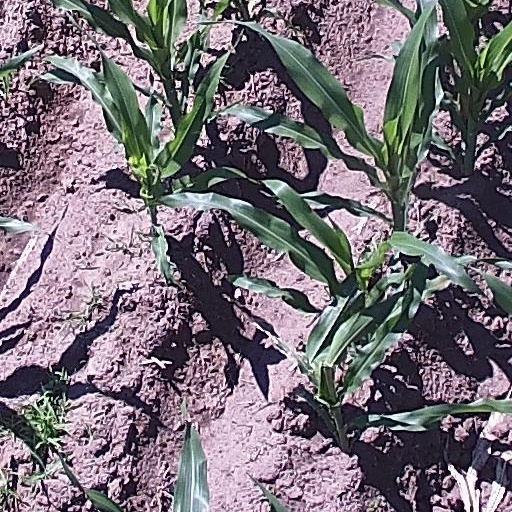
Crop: maize; corn